Ropa (river)

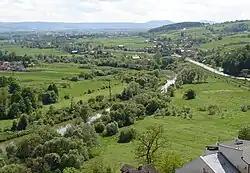
The Ropa in the town of Biecz

Ropa is a river of mountainous southern Poland, a tributary of the Wisłoka.